Venkatesh (actor)

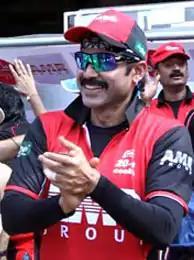
Venkatesh snapped at CCL.

In 2013, Venkatesh co-starred alongside Mahesh Babu in the critically acclaimed drama "Seethamma Vakitlo Sirimalle Chettu". The film was one of the first Telugu major multi-starrer films after many years. Subsequently, Venkatesh went on to feature in other multi-starrers such as "Masala" (2013)", Gopala Gopala" (2015) and "" (2019). "F2" grossed over and ended up as one of the highest-grossing Telugu films of 2019.